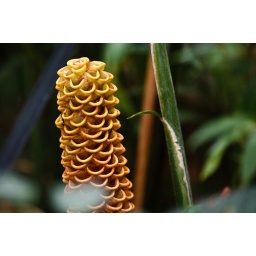
This flower reminds me of Marina City towers in downtown Chicago.